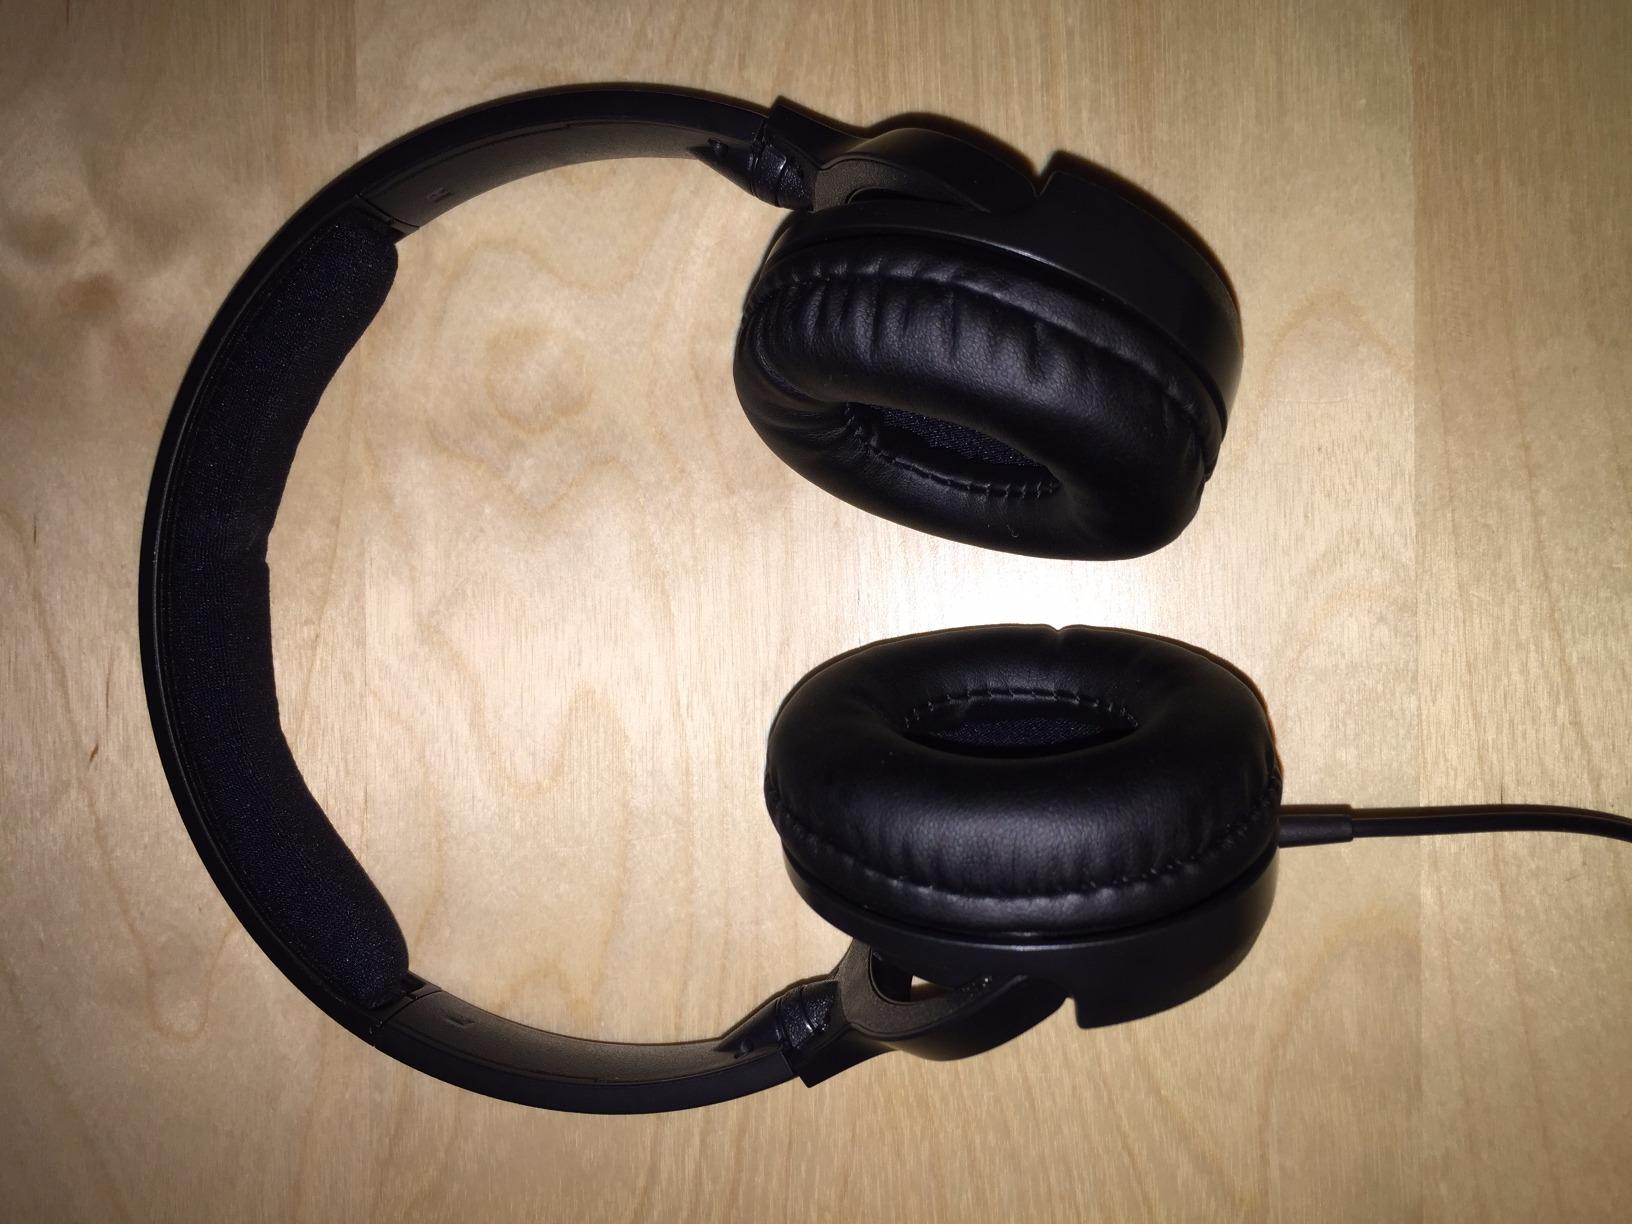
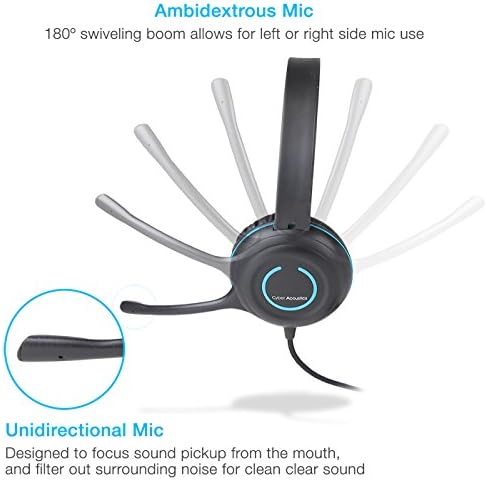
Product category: headphones
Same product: no